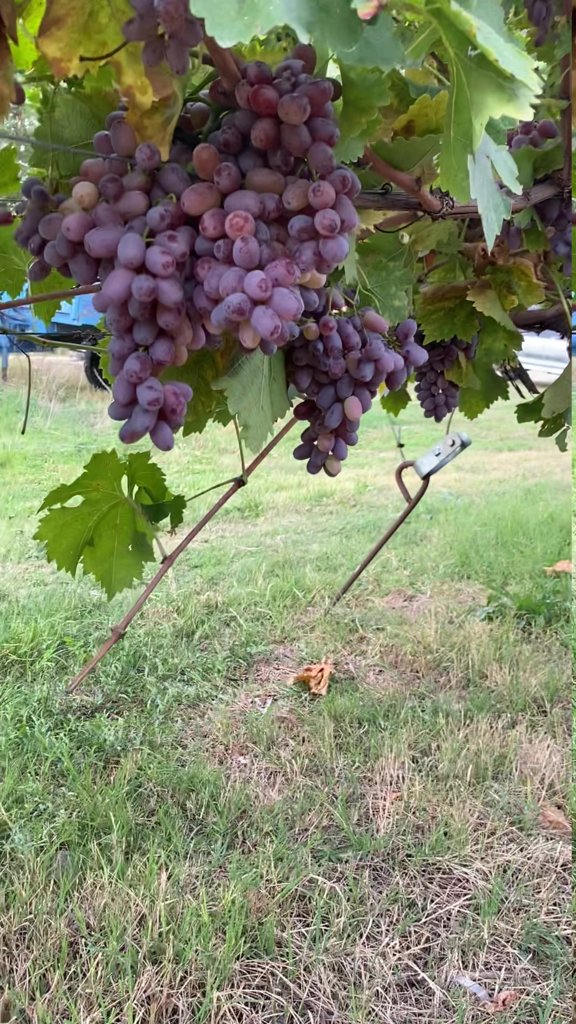
Berries visible: 220
Grape clusters: 6